American Labor Party

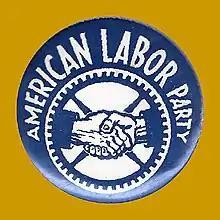
Pinback button issued by the American Labor Party.

Communists in the ALP opposed reelecting Roosevelt in the 1940 presidential election and the party's leadership started an attempt to remove them from the party. The party condemned the Molotov–Ribbentrop Pact. Fights broke out at the party's convention on September 14, 1940, where Roosevelt was given the nomination despite an attempted resolution condemning Roosevelt.